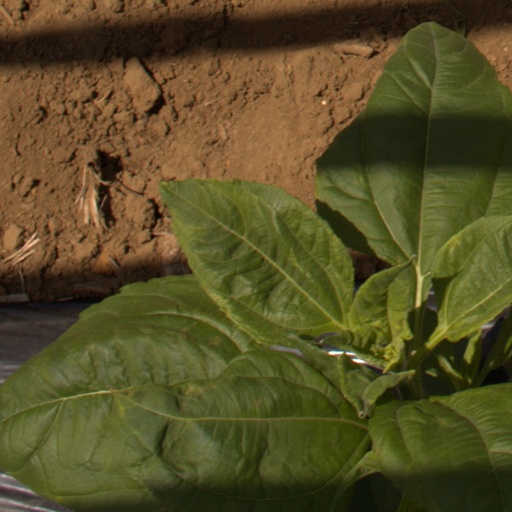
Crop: Jerusalem artichoke